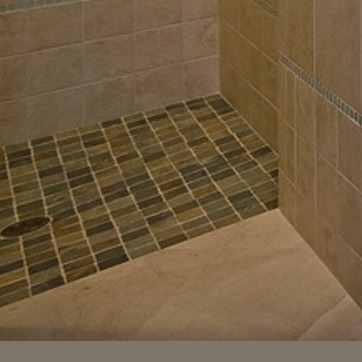
Material: tile